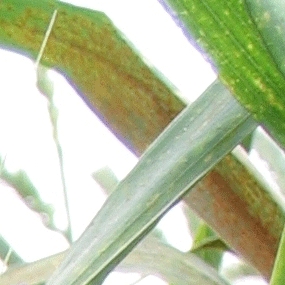
Label: Wheat___Brown_Rust